Scimitar oryx

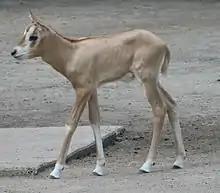
A young scimitar oryx

The scimitar oryx has 58 chromosomes - one pair of large submetacentric autosomes and 27 acrocentric autosomal pairs. The X and Y chromosomes are the largest and smallest acrocentrics. The first molecular study of this species (published in 2007) observed genetic diversity among European, North American, and some other captive groups. Divergence was found within the mitochondrial DNA haplotypes, and was estimated to have taken place between 2.1 and 2.7 million years ago. Population increases occurred about 1.2 and 0.5 million years ago.